Bernard F. Dickmann

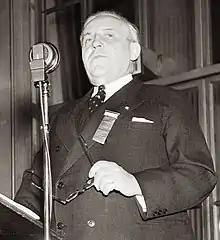
Mayor Bernard Dickmann, 1939

Bernard Francis Dickmann (September 7, 1888 in St. Louis, Missouri – December 9, 1971 in Collins, Mississippi) was the 34th mayor of St. Louis from 1933 to 1941.